Kim Ng

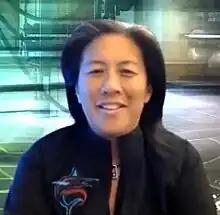
Ng interviewed in 2022

Kimberly J. Ng (born November 17, 1968) is an American executive best known for her work on Major League Baseball. She is the former general manager of the Miami Marlins. She was the first woman to serve as general manager of a team in the Big Four leagues in North America and the first person of full East Asian descent to serve as general manager of an MLB team. She is currently the commissioner of Athletes Unlimited Pro Softball.